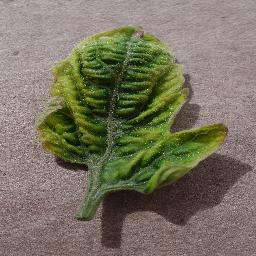
Label: Tomato___Tomato_Yellow_Leaf_Curl_Virus